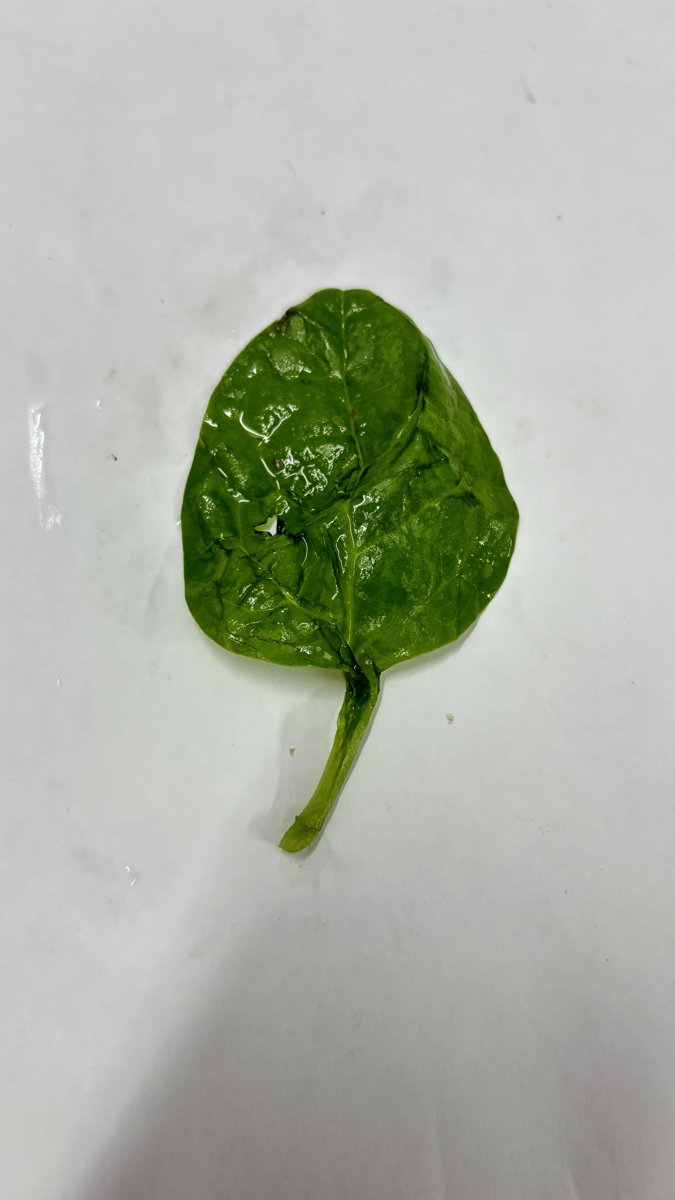
Label: Healthy-Leaf